Lana Turner

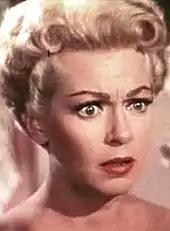
Turner in "Imitation of Life" (1959)

In January 1958, Paramount Pictures released "The Lady Takes a Flyer", a romantic comedy in which Turner portrayed a female pilot. While shooting the film the previous spring, she had begun receiving phone calls and flowers on the set from mobster Johnny Stompanato, using the name "John Steele". Stompanato had close ties to the Los Angeles underworld and gangster Mickey Cohen, which he feared would dissuade her from dating him. He pursued Turner aggressively, sending her various gifts. Turner was "thoroughly intrigued" and began casually dating him. After a friend informed her of who Stompanato actually was, she confronted him and tried to break off the affair. Stompanato was not easily deterred, and over the course of the following year, they carried on a relationship filled with violent arguments, physical abuse and repeated reconciliations. Turner would also claim that on one occasion he drugged her and took nude photographs of her while unconscious, potentially to use as blackmail.